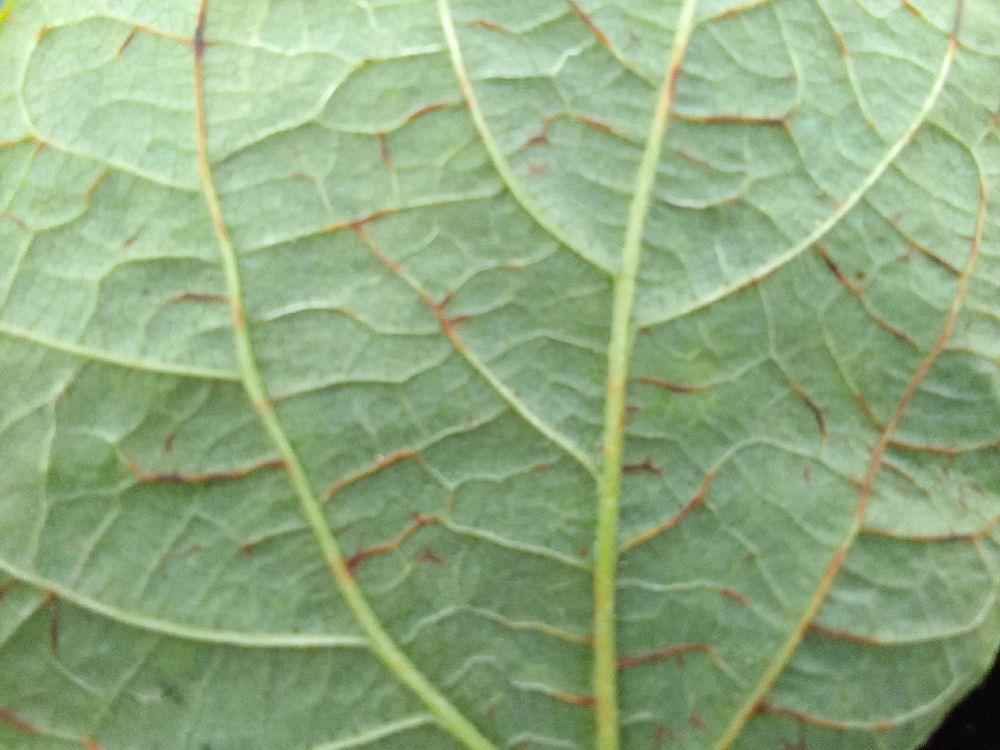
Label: anthracnose